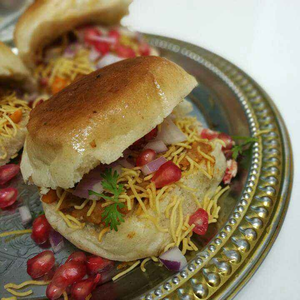
Dish: dabeli